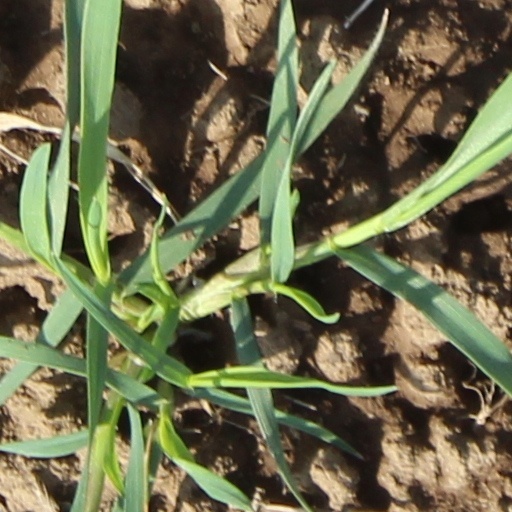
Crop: wheat